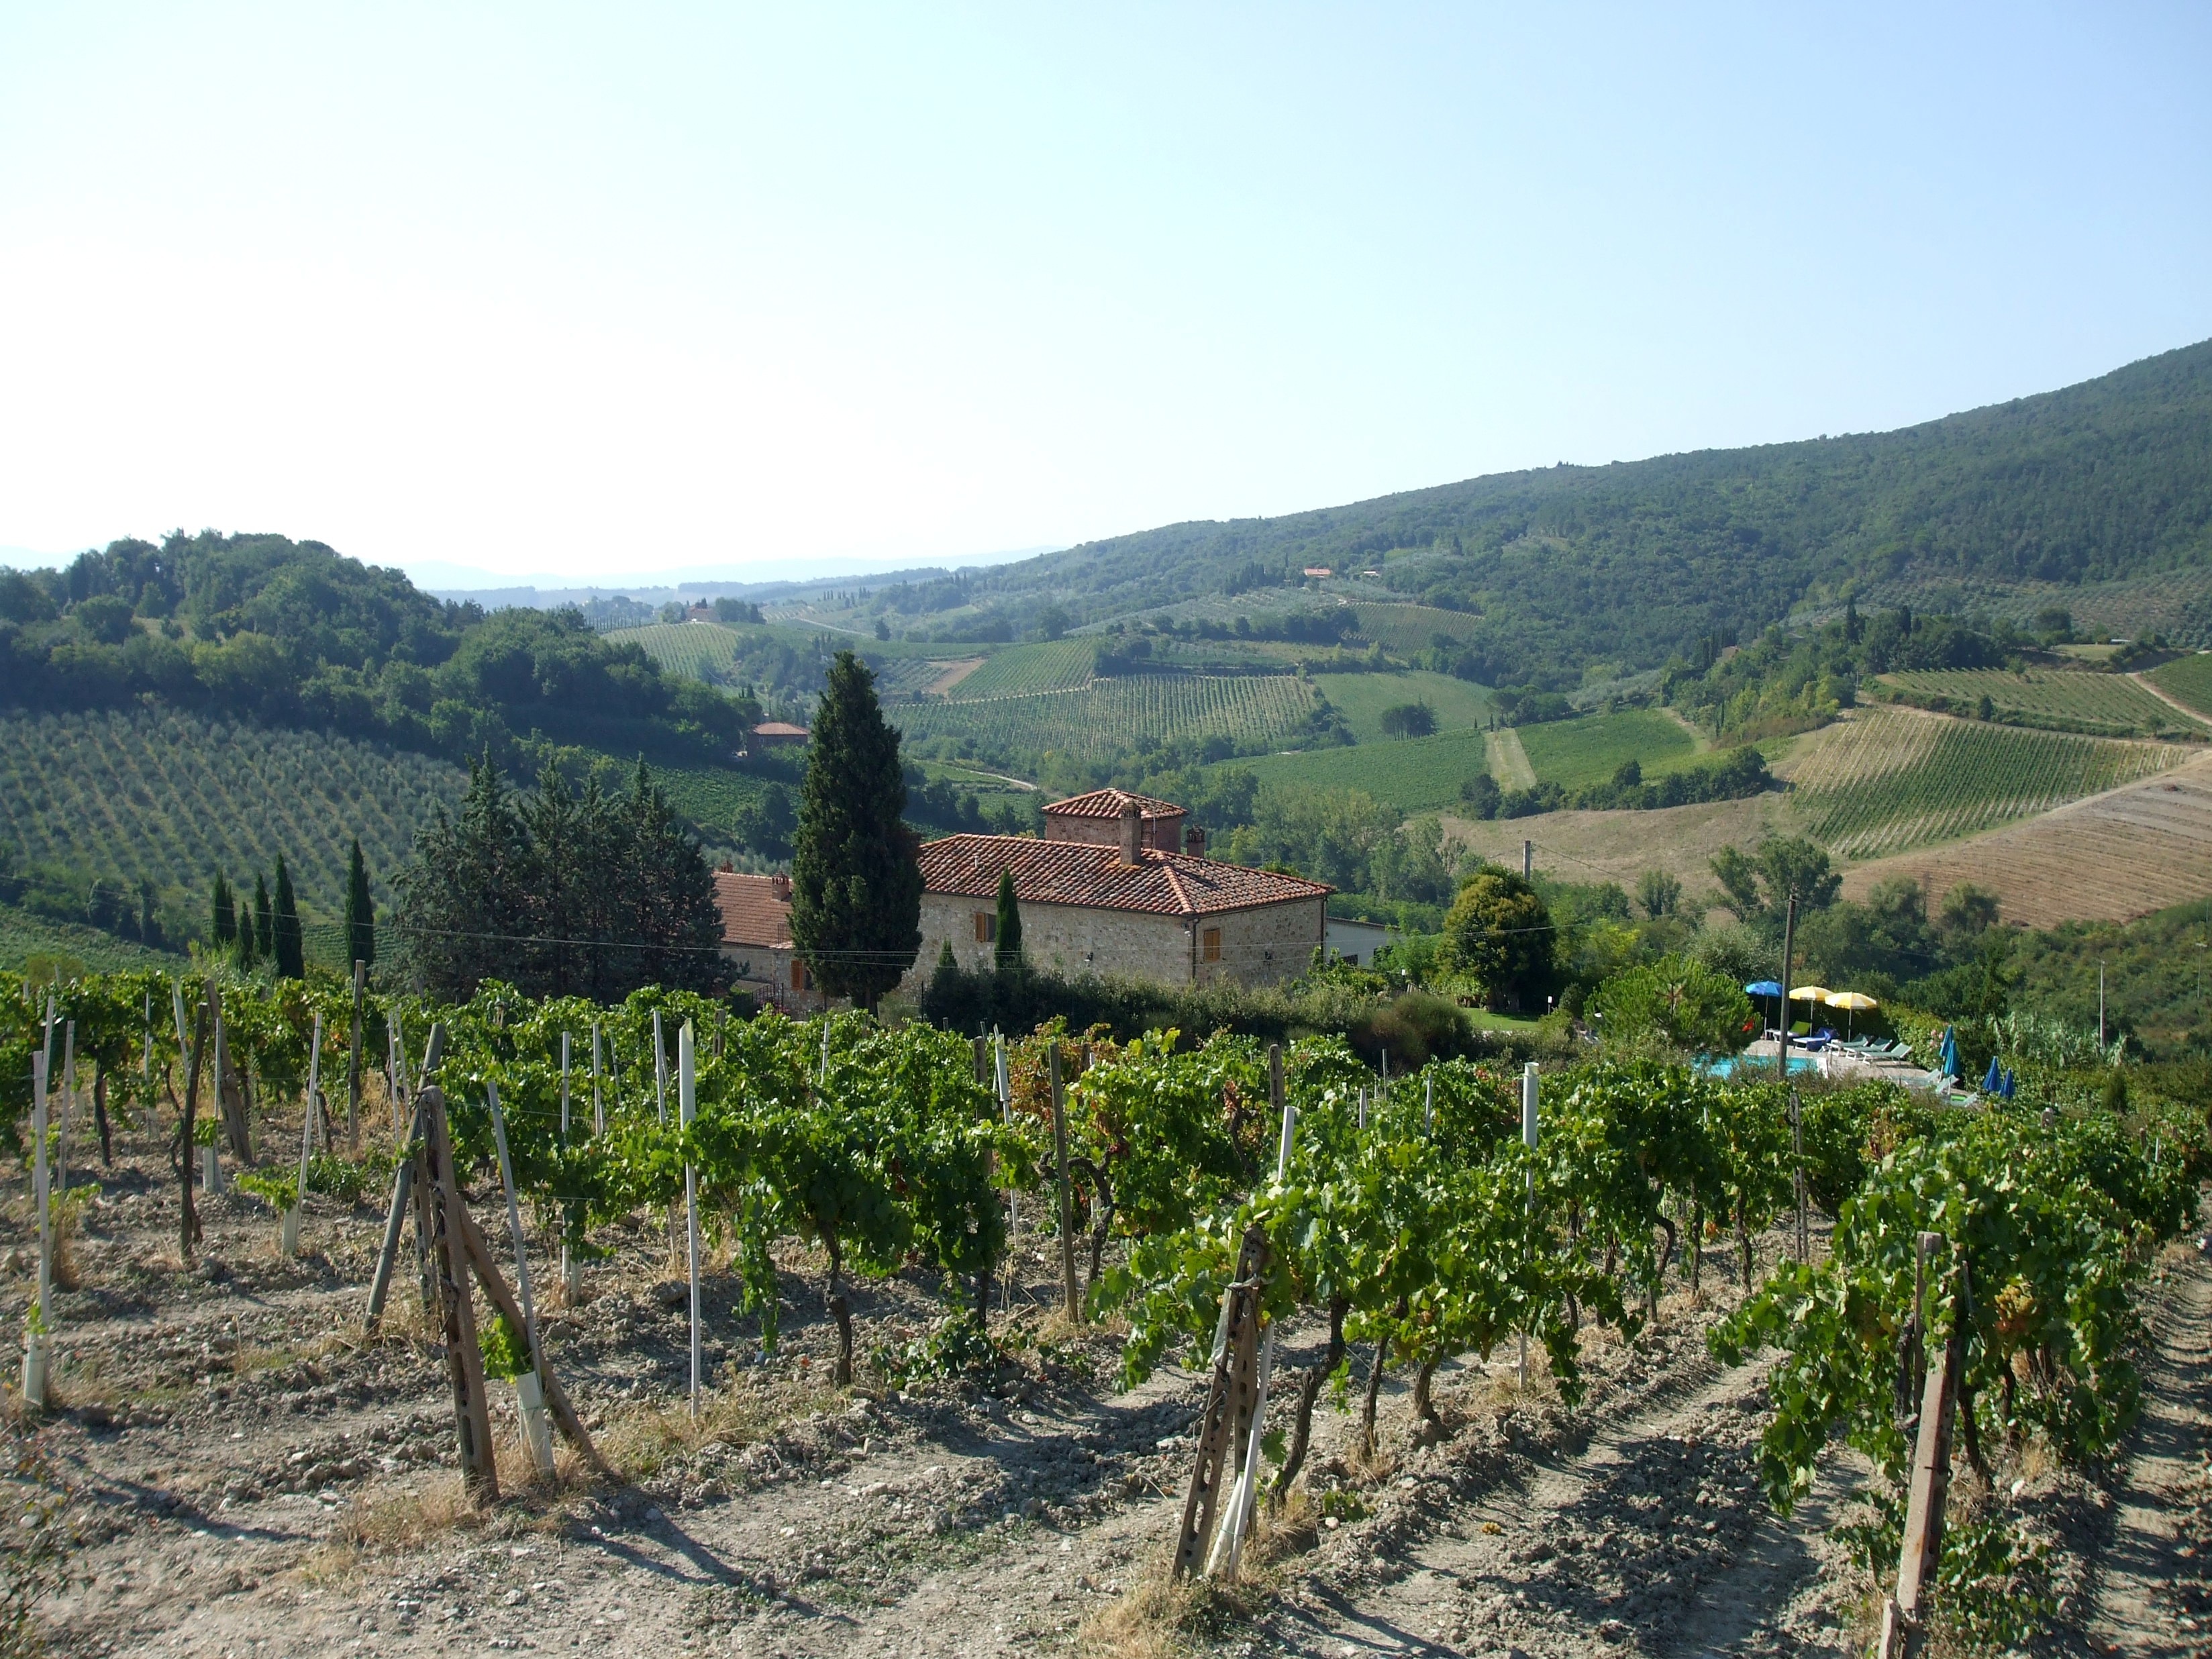
landscape, nature, vineyard, field, hill, valley, village, italy, tuscany, agriculture, plantation, rural area